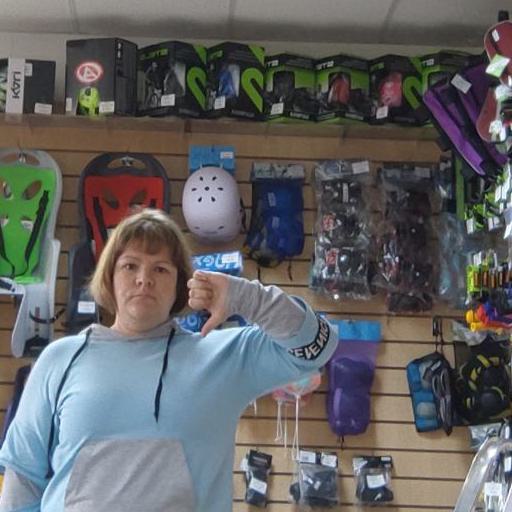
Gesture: dislike